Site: brandenburg
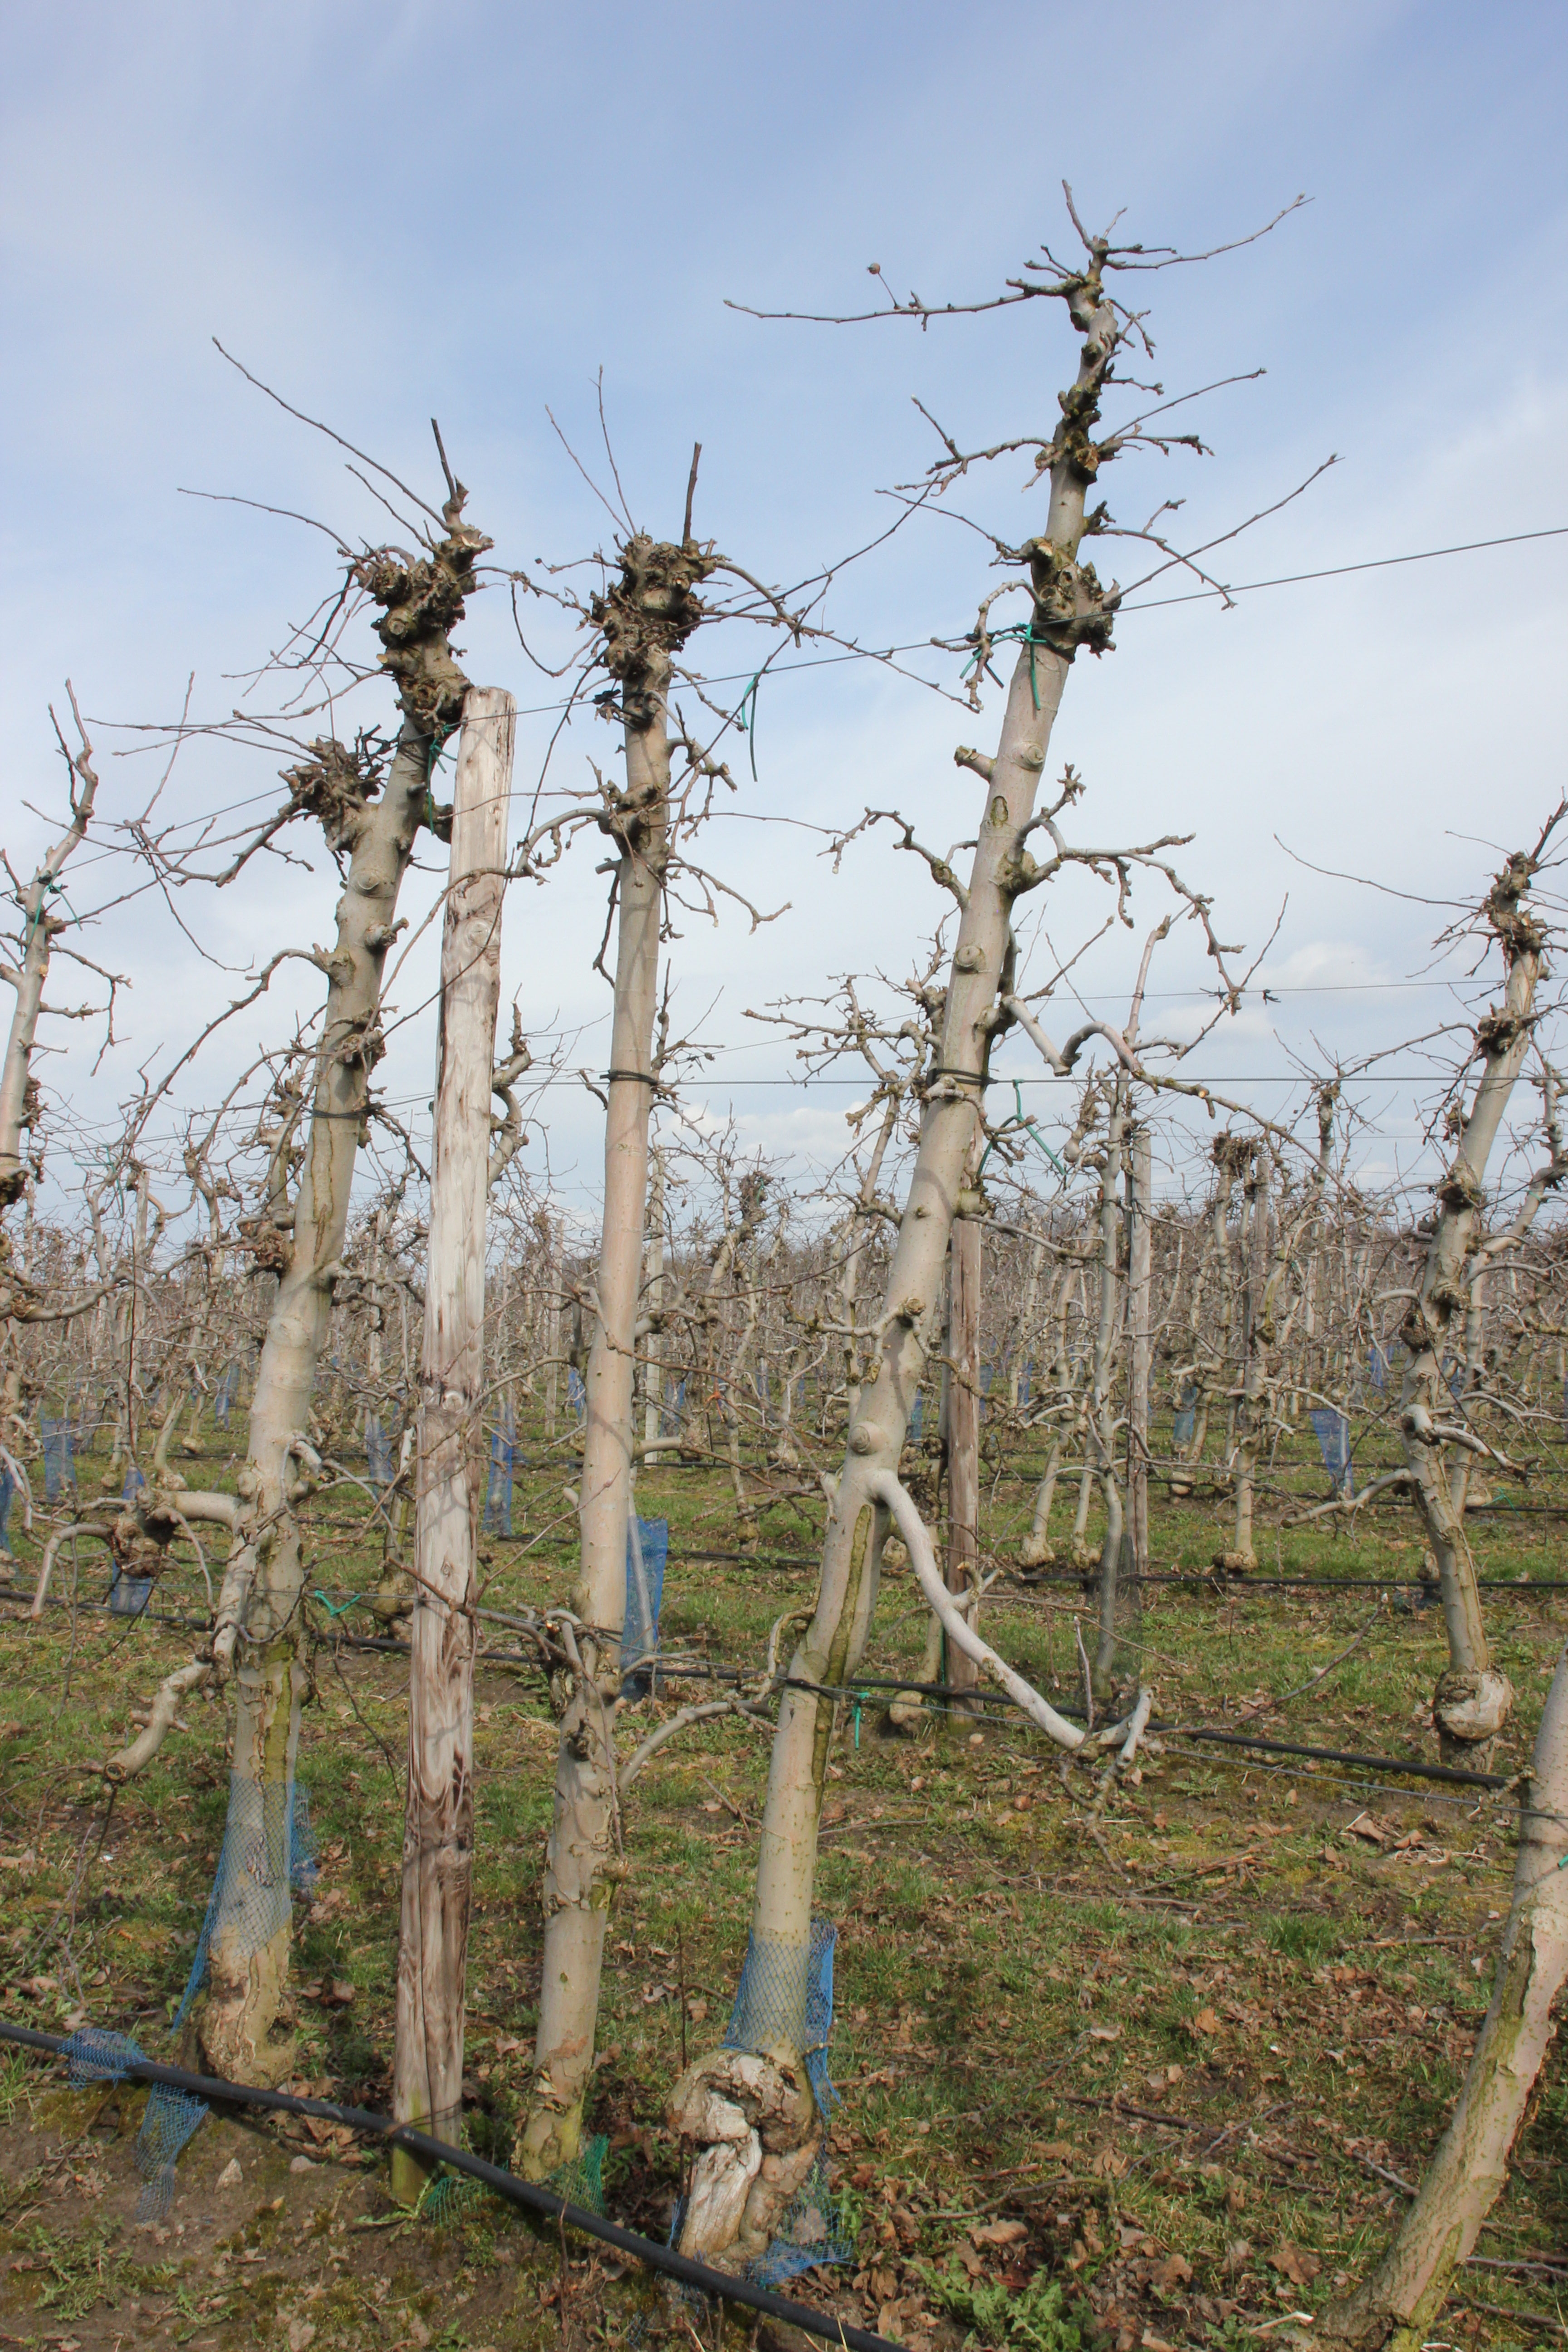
Growth stage (BBCH 01): Bud development